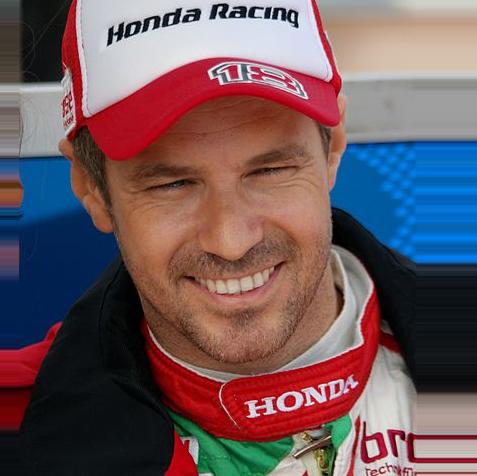
Age: 37